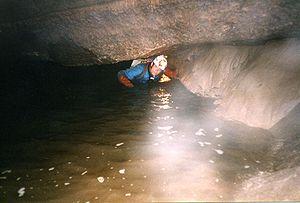
Un spéléologue franchissant la vasque du passage de Noël au gouffre des Vitarelles.
Le gouffre des Vitarelles est un grand gouffre d'effondrement situé sur le territoire de la commune de Gramat dans le département du Lot.